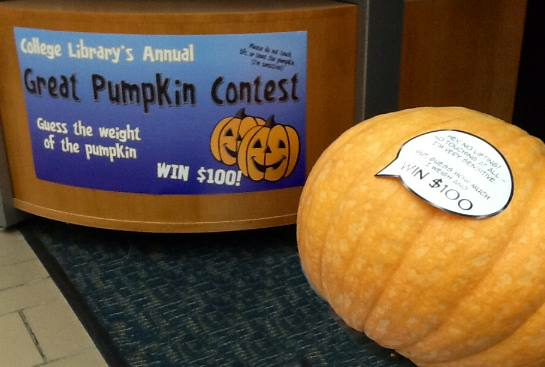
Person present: No